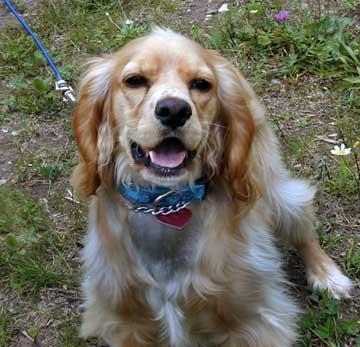
cocker_spaniel